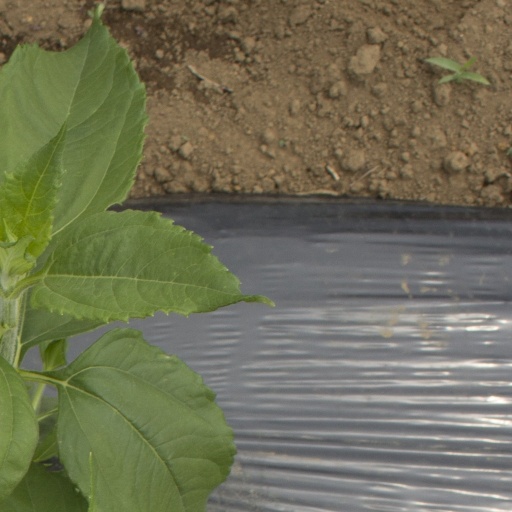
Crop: Jerusalem artichoke